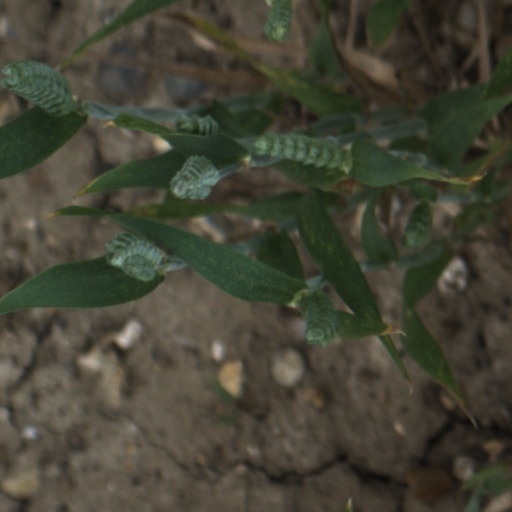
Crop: wheat